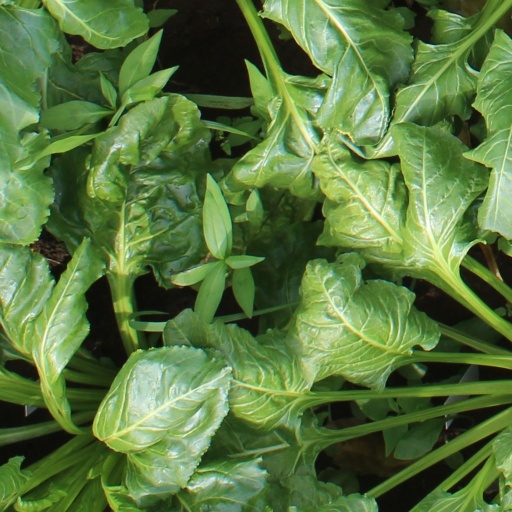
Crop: sugar beet